Sangen-jaya Station

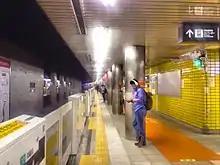
Den-en-toshi Line platforms, 2018

The Den-en-toshi section is composed of two side platforms serving two tracks.